Corporate identity

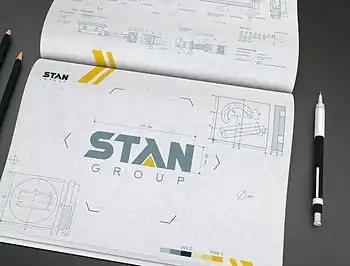
Corporate Brand Attributes example — Brand Signature: Brand Mark (trademark), Brand Logotype, Brandline (or Brand Slogan) and Supergraphic.

Corporate visual identity plays a significant role in the way an organization presents itself to both internal and external stakeholders. In general terms, a corporate visual identity expresses the values and ambitions of an organization, its business, and its characteristics. Four functions of corporate visual identity can be distinguished. Three of these are aimed at external stakeholders.